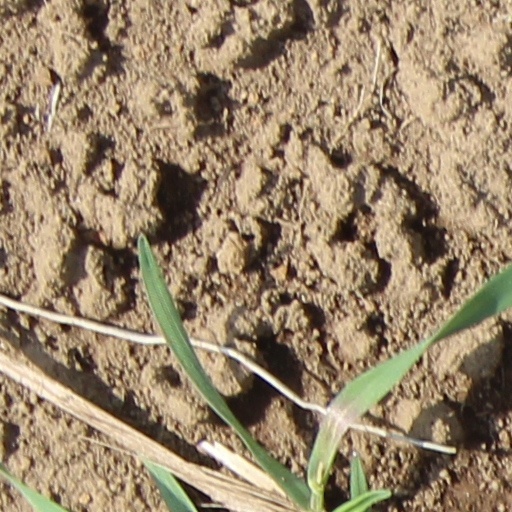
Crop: wheat